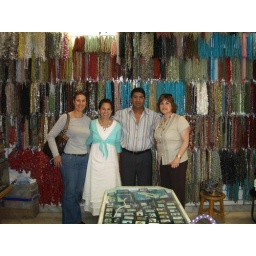
and this was only one wall of one floor !!!Connie, Kathy, Anna with Essam in the Khan Cairo